Solar radio emission

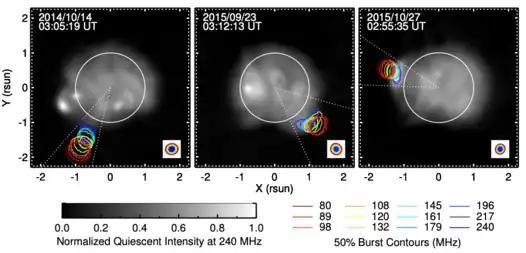
Murchison Widefield Array images of background radiation at 240 MHz (grayscale) with color contours showing Type III bursts at a range of frequencies. The bursts are hundreds of times brighter than the background, and the lower-frequency contours appear at greater heights because the bursts are produced by an electron beam that travels away from the Sun, exciting radio emission of decreasing frequency with increasing distance.

Solar radio bursts are classified largely based on how they appear in dynamic spectrum observations from radiospectrographs. The first three types, shown in the image on the right, were defined by Paul Wild and Lindsay McCready in 1950 using the earliest radiospectrograph observations of metric (low-frequency) bursts. This classification scheme is based primarily on how a burst's frequency drifts over time. Types IV and V were added within a few years of the initial three, and a number of other types and sub-types have since been identified.